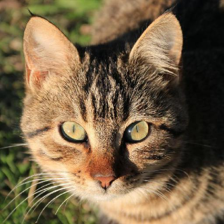
Label: animals